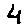
Label: 4